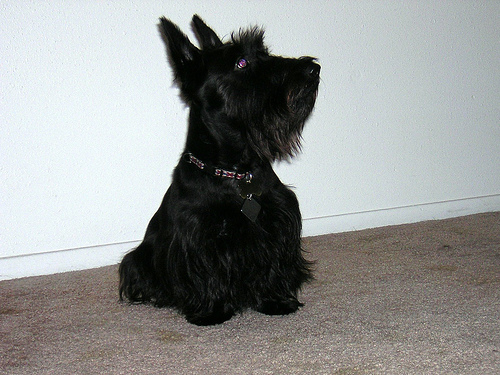
Animal: dog
Breed: scottish terrier